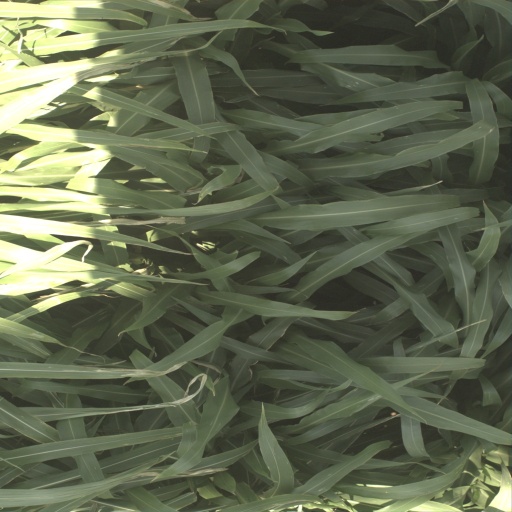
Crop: sorghum